Franc Rozman

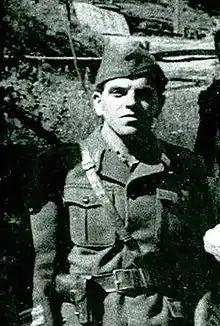
Rozman in 1943

Franc Rozman, nom de guerre Stane (Slovene convention: "Franc Rozman – Stane") or Stane Mlinar (27 March 1911 – 7 November 1944), was a Slovene Partisan commander in World War II.